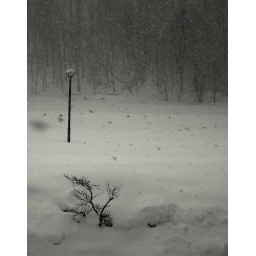
Lone lamp pole in the wild